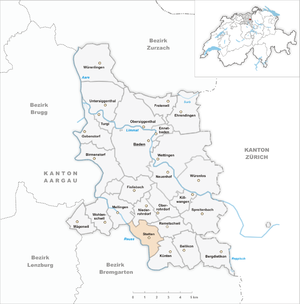
Stetten est une commune suisse du canton d'Argovie, située dans le district de Baden.